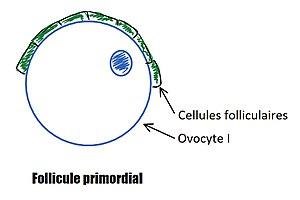
Follicule primordial avec ovocyte, cellules folliculaires. Par J. GOY-MARTIN
Chez les animaux, la folliculogénèse est un processus biologique ovarien, continu, long, très sélectif et cyclique consistant en la maturation progressive du follicule ovarien, une enveloppe de cellules somatique contenant un ovocyte immature.